Elías Díaz

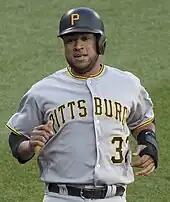
Díaz with the Pittsburgh Pirates in 2017

Díaz made his major league debut on September 12, 2015, as a pinch hitter. He went 0-for-2 as a Pirates pinch hitter in 2015, never playing defensively. He played in one game for the Pirates in 2016, going 0-for-4 on July 24. He did get his first career MLB RBI and picked off runner Carlos Ruiz at second base. He was the Pirates' primary backup to Francisco Cervelli in 2017, batting .223/.265/.314 with one home run in 200 plate appearances. He again backed up Cervelli in 2018, improving his offensive production to a .283/.339/.452 slash line with 10 home runs in 277 plate appearances.